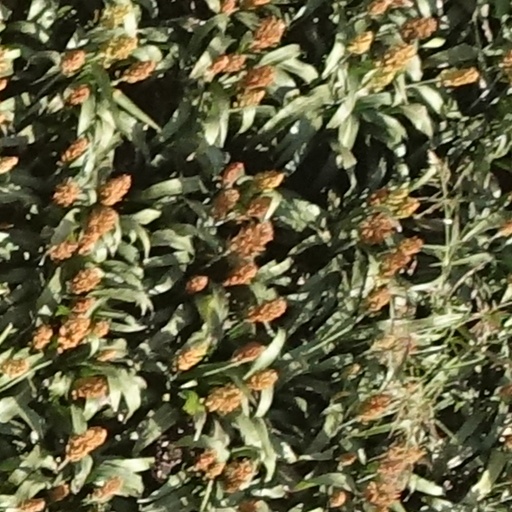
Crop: sorghum